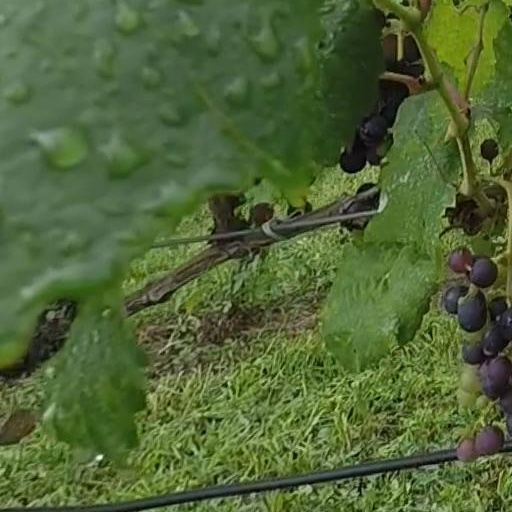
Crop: grape